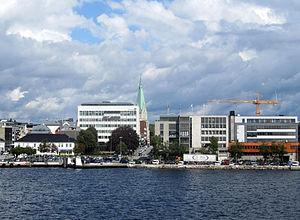
Kristiansand
Centrum set fra havnen
Kristiansand set fra havnen
Kristiansand er en by i Agder fylke længst mod syd i Norge. Byen benævnes ofte som Kristiansand S for ikke at forveksles med Kristiansund N. Kommunen grænser i vest til Lindesnes, i nord til Vennesla og Birkenes, og i øst til Lillesand. Kristiansand er fylkeshovedstad i Vest-Agder og kaldes også Sørlandets hovedstad. Byen blev grundlagt i 1641 af kong Christian 4. af Danmark-Norge. Indbyggertallet er på 85.983, og byen er den femtestørste og en af de hurtigst voksende i Norge.